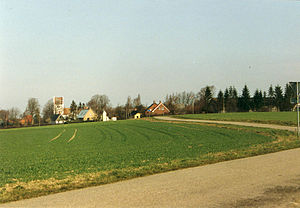
Smerup (Smerup Sogn)
Smerup set fra syd
Smerup set fra syd
Smerup ligger på Sydsjælland og er en landsby i Smerup Sogn på det sydlige Stevns placeret omkring Smerup Kirke og et gadekær. Byen ligger uspoleret mellem Faxe og Store Heddinge ved Stevnsvejen, der forbinder disse to byer. Afstanden til Køge er 25 kilometer. Smerup er kirkeligt anneks til nabobyen Store Spjellerup, men er selv kirkeby for den større landsby Store Torøje.